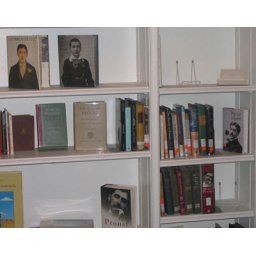
The Mercantile Library in midtown Manhattan does indeed have a wall devoted to nothing but books about Marcel Proust.